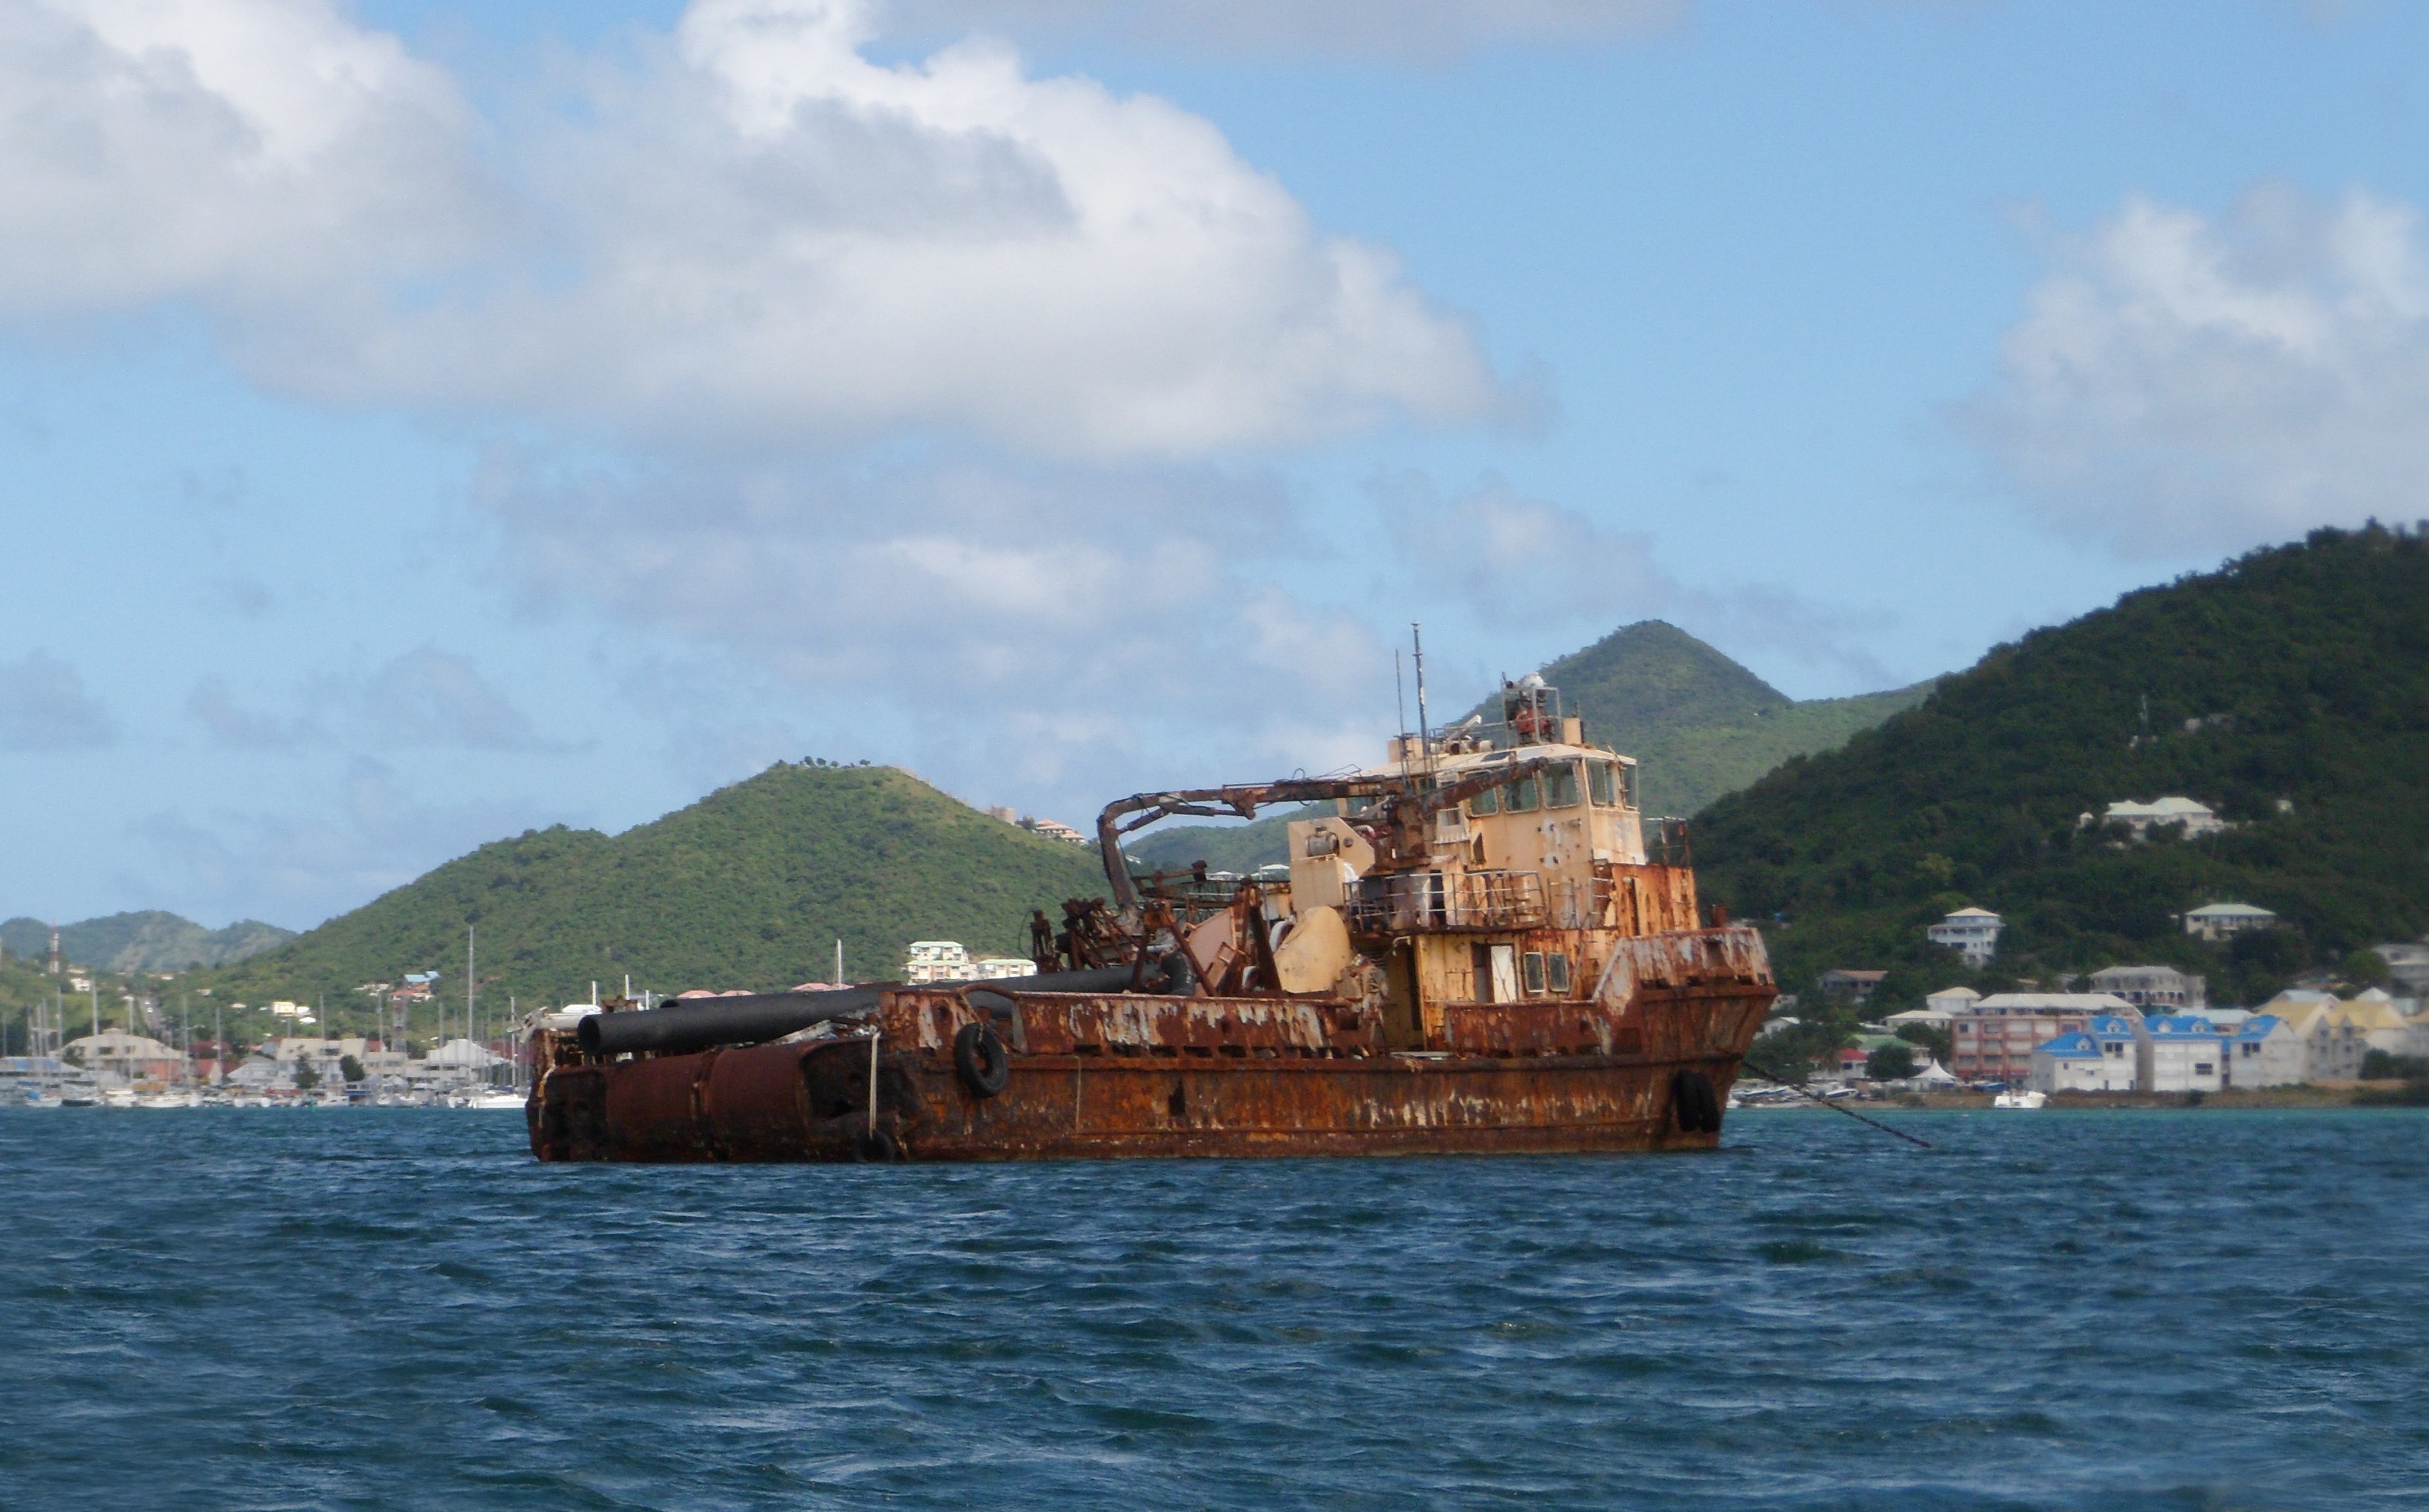
sea, coast, ocean, boat, ship, vehicle, bay, harbor, cargo ship, waterway, old ship, fishing boat, ferry, rusty, channel, tugboat, watercraft, mediterranean sea, landform, passenger ship